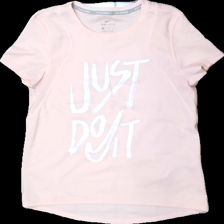
View: front
Type: T-shirt
Category: Ladies
Brand: Nike
Colors: Pink
Material: 100% Polyester
Pattern: Logo print
Cut: Regular, C-collar
Size: XS
Season: All
Trend: Sports
Price range: 50-100
Recommended usage: Reuse
Description: Pink t-shirt with print